Empress Elisabeth of Austria

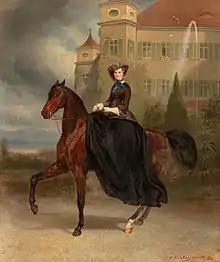
Equestrian portrait of Elisabeth at Possenhofen Castle, age 15 (1853)

Princess Ludovika and Duchess Helene were invited to journey to the resort of Bad Ischl, Upper Austria to receive his formal proposal of marriage. Ludovika also had the then-15-year-old Sisi accompany them, as Sisi had been mourning the recent death of the young Count she had loved, and had fallen into a lengthy depression. Ludovika hoped the change of scenery would cheer her up. Additionally, Archduke Karl Ludwig, Franz Joseph's second younger brother, would also be joining the Imperial family. Karl Ludwig and Sisi had formed a close friendship in childhood, exchanging letters and gifts. Her mother hoped them seeing each other again would end with a possible engagement for Sisi.